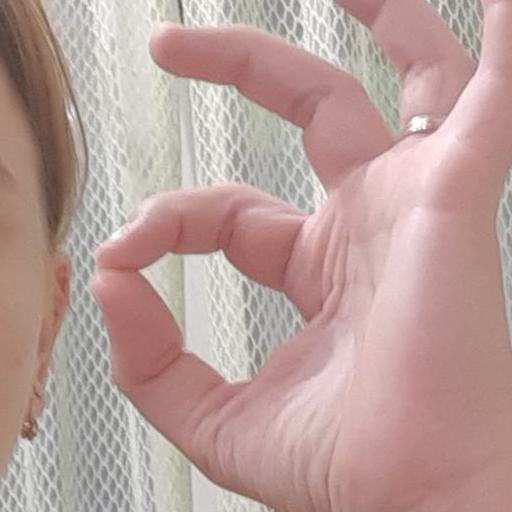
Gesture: ok